Haliburton—Kawartha Lakes—Brock (provincial electoral district)

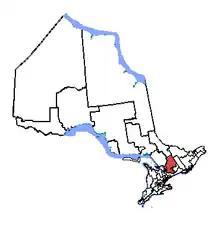
Haliburton—Kawartha Lakes—Brock in relation to other electoral districts

Haliburton—Kawartha Lakes—Brock (formerly Haliburton—Victoria—Brock) is a provincial electoral district in Central Ontario, Canada. It elects one member to the Legislative Assembly of Ontario.